Waterloo, Nova Scotia

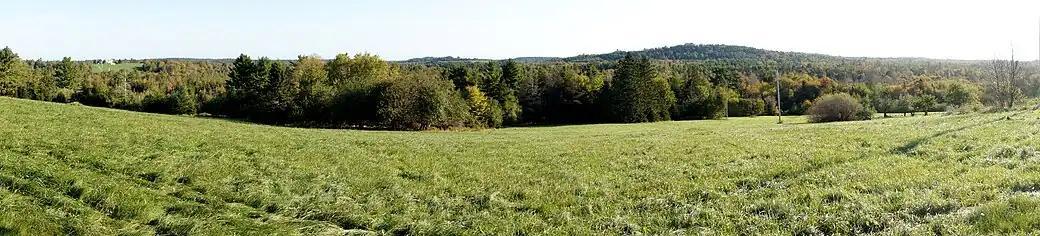
Drumlins, or little hills formed by glacial action, are a key feature in this and other communities in Lunenburg County. Here on the left is the "James Hirtle Hill" and on the right is the "Michael Wile Hill". The image is being taken from the "Bolivar Hill."

The dominant physical features of the community are cleared drumlins, wetlands known as "swamps" and three lakes: Frederick Lake, Matthew Lake (earlier Mack Lake, likely after George Wile's grandson Daniel "Mack" Wile, later named Matthew possibly after Matthew Carver, a landholder near the western edge of the lake), and Long Lake. The drumlins provided the best cultivatable land to the original settlers who grew fodder and commercial crops. One large wetland is known as the Turner Bog. Though the land was too wet for farming and roads, it was granted to the Nova Scotia Central Railway (see more at Halifax and Southwestern Railway) to provide wood for infrastructure and possible line expansion (Cameron, 1999).